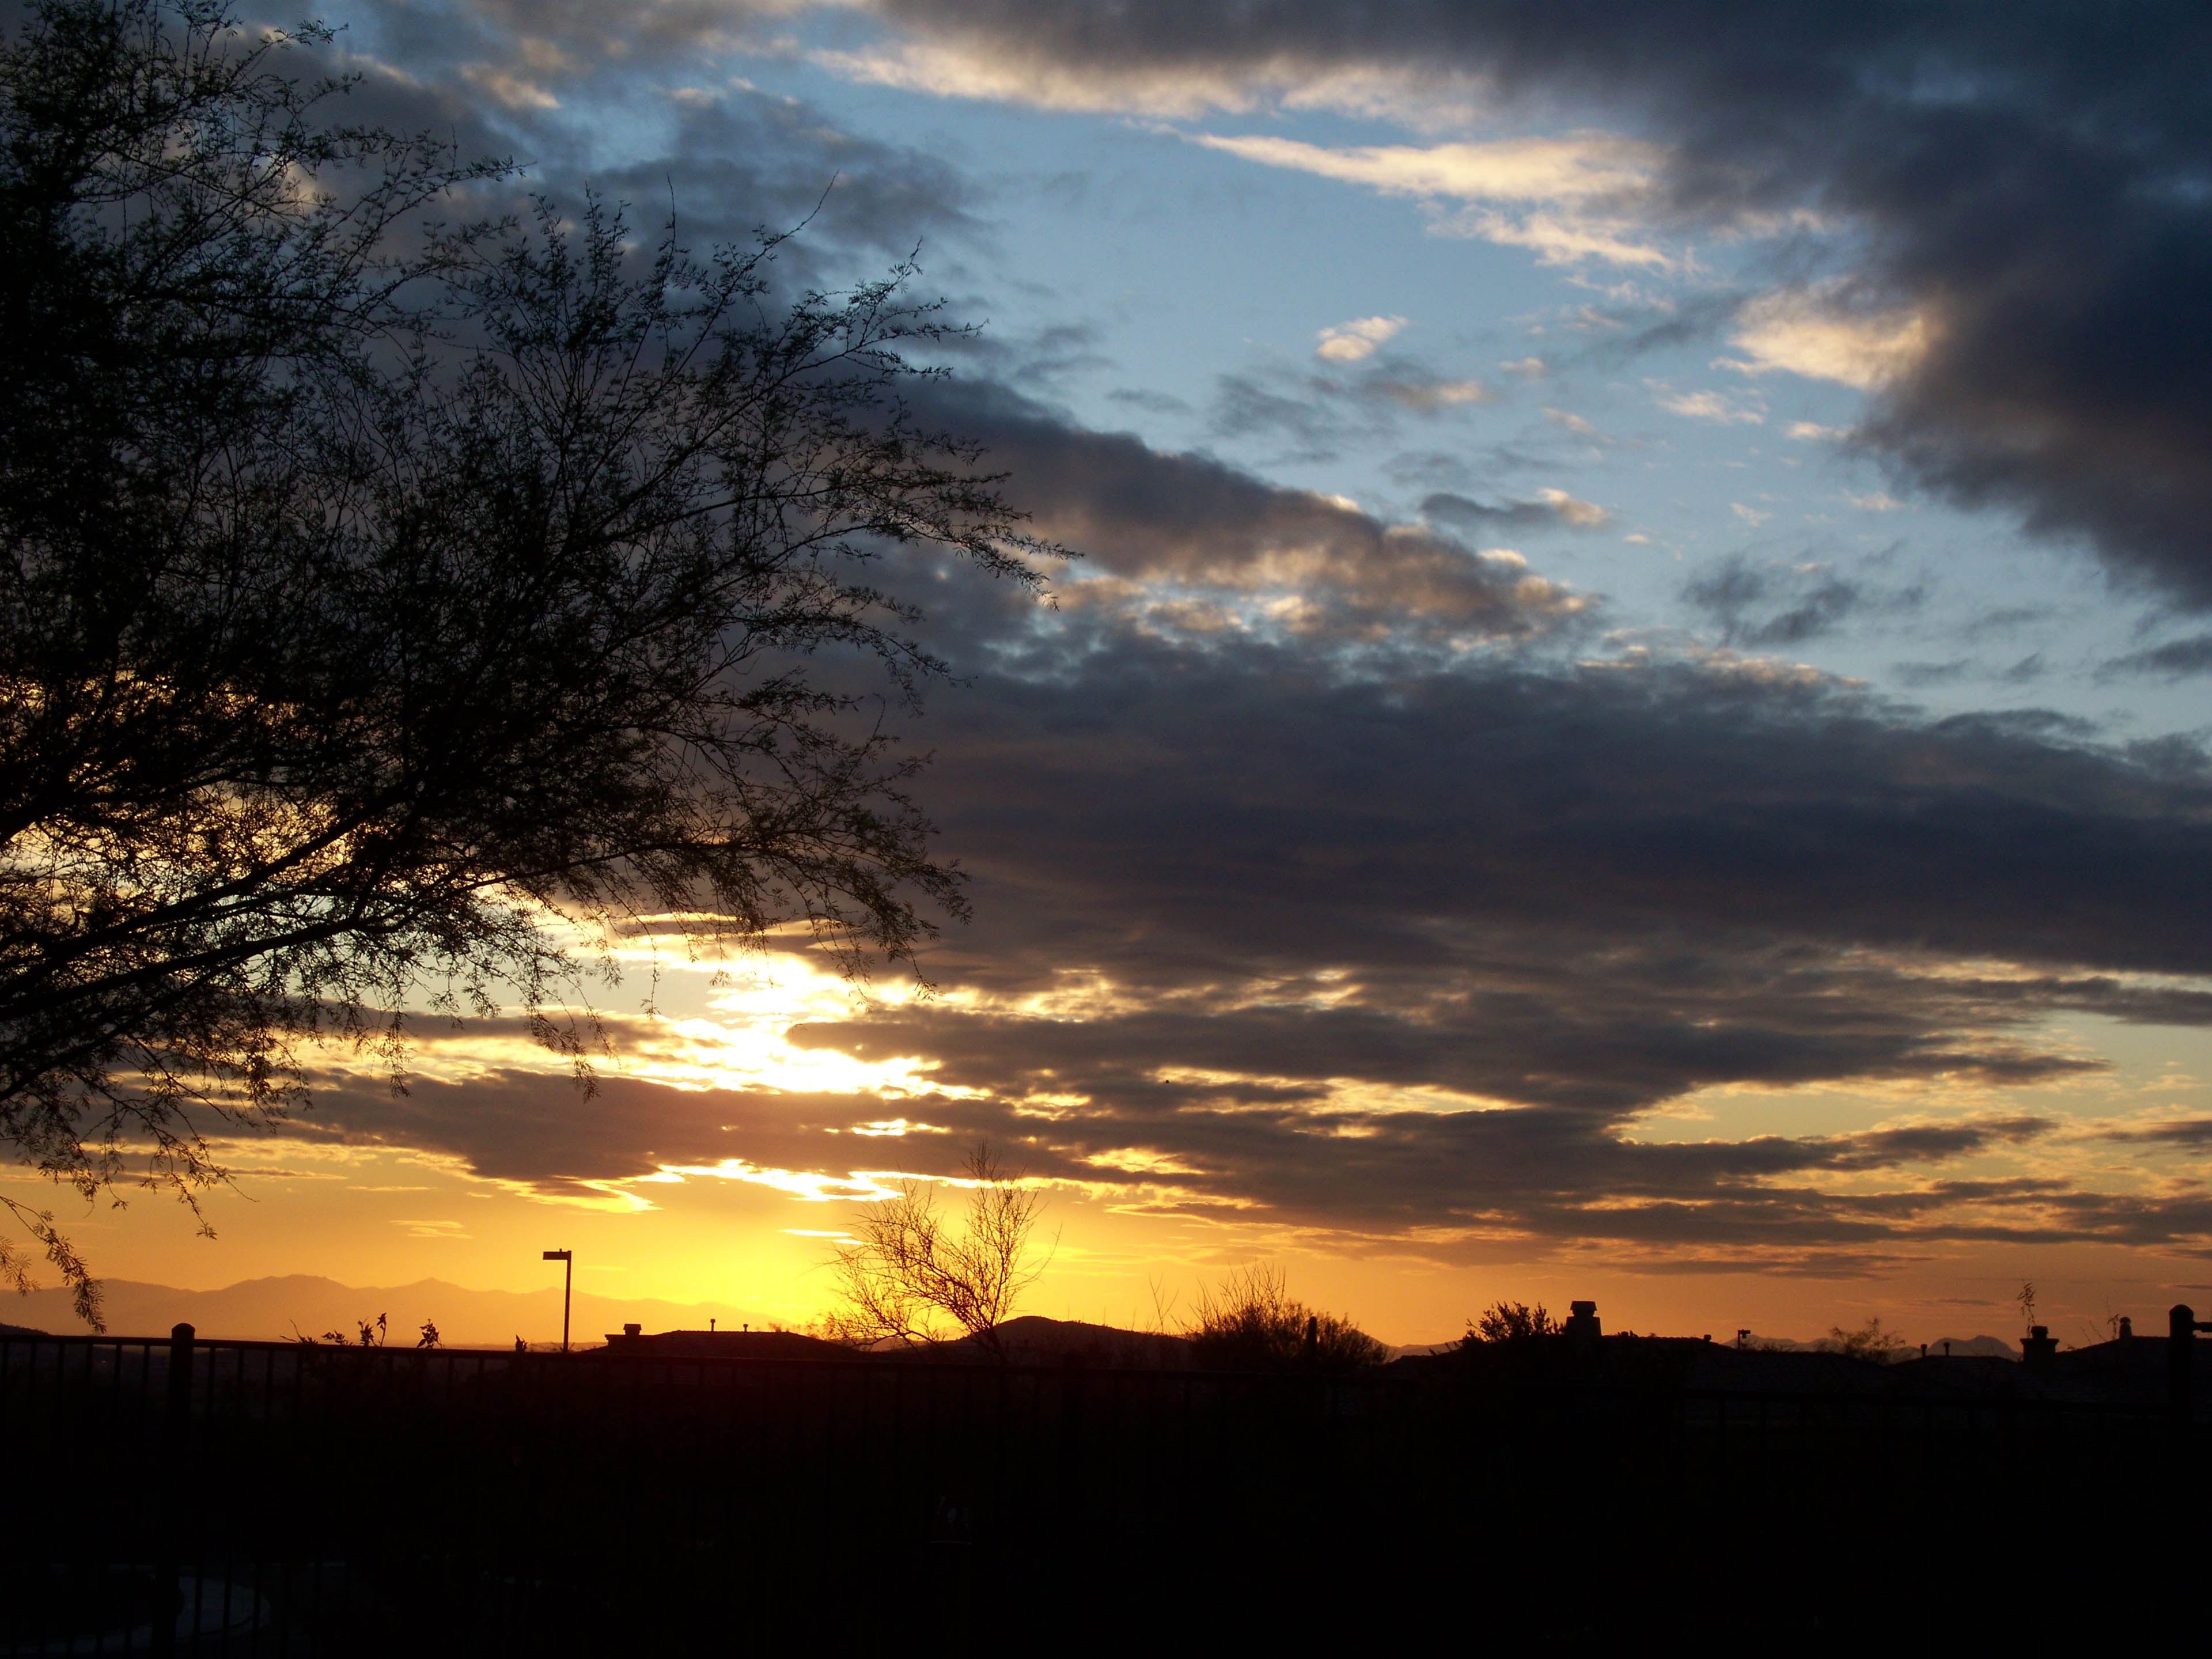
tree, nature, cloud, sky, sun, sunrise, sunset, field, sunlight, morning, desert, dawn, atmosphere, dusk, evening, scenic, arizona, clouds, southwest, afterglow, southwestern, meteorological phenomenon, red sky at morning